Lee Camp (footballer)

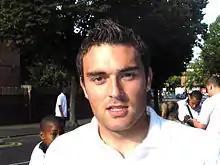
Camp in 2007

Lee Michael John Camp (born 22 August 1984) is a former professional footballer who played as a goalkeeper. After a spell as a youth coach at Blackpool, he became Professional Development Phase Coach at Accrington Stanley.